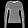
Label: Pullover